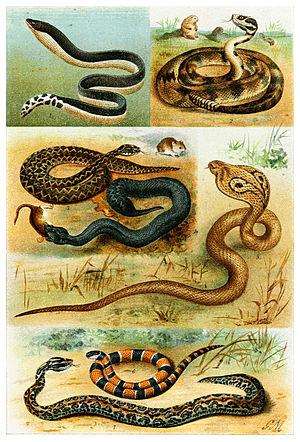
Les serpents, formant le sous-ordre des Serpentes, sont des reptiles carnivores au corps très allongé et dépourvus de membres apparents. Comme tous les squamates, ce sont des vertébrés amniotes caractérisés par un tégument recouvert d'écailles, imbriquées les unes sur les autres et protégées par une couche cornée épaisse, et par une thermorégulation assurée par trois mécanismes, l'ectothermie, la poïkilothermie et le bradymétabolisme. Ils sont aussi appelés plus rarement Ophidiens.